Yanmen Commandery

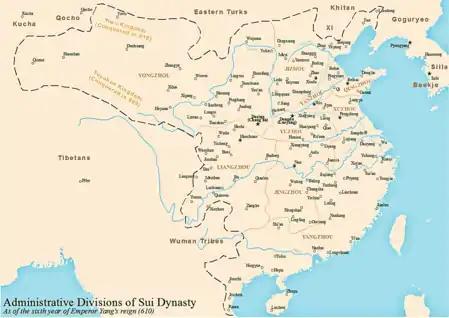
The Sui Empire's district capitals in AD610. Yanmen lies in the central north.

Under the Sui, Yanmen Commandery was abolished in 583, then revived in 607. It was recorded as having 42,502 households in 609.